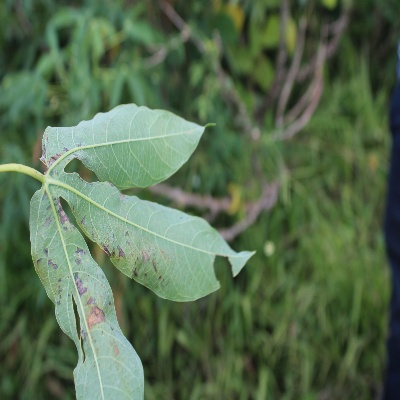
Crop: Cassava
Condition: bacterial blight